Alfa Romeo in motorsport

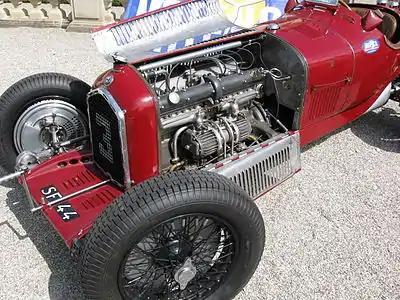
Engine of Jano's Alfa P3 Type B and its the twin gear driven superchargers.

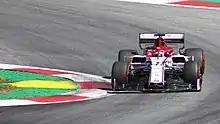
The Alfa Romeo Racing C38, driven by Kimi Räikkönen and Antonio Giovinazzi.

In 1932, Jano designed the sensational P3 which won its first race driven by Tazio Nuvolari at the Italian Grand Prix, as well as 5 more Grands Prix that year between Nuvolari and Rudolf Caracciola. In 1933, Alfa Romeo became insolvent and was transferred to Enzo Ferrari's team Scuderia Ferrari, but the P3 continue to win a variety of races that year, including the Italian and Spanish Grand Prix.